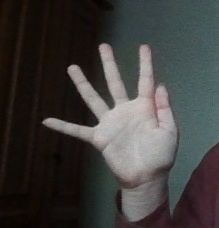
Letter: sheen